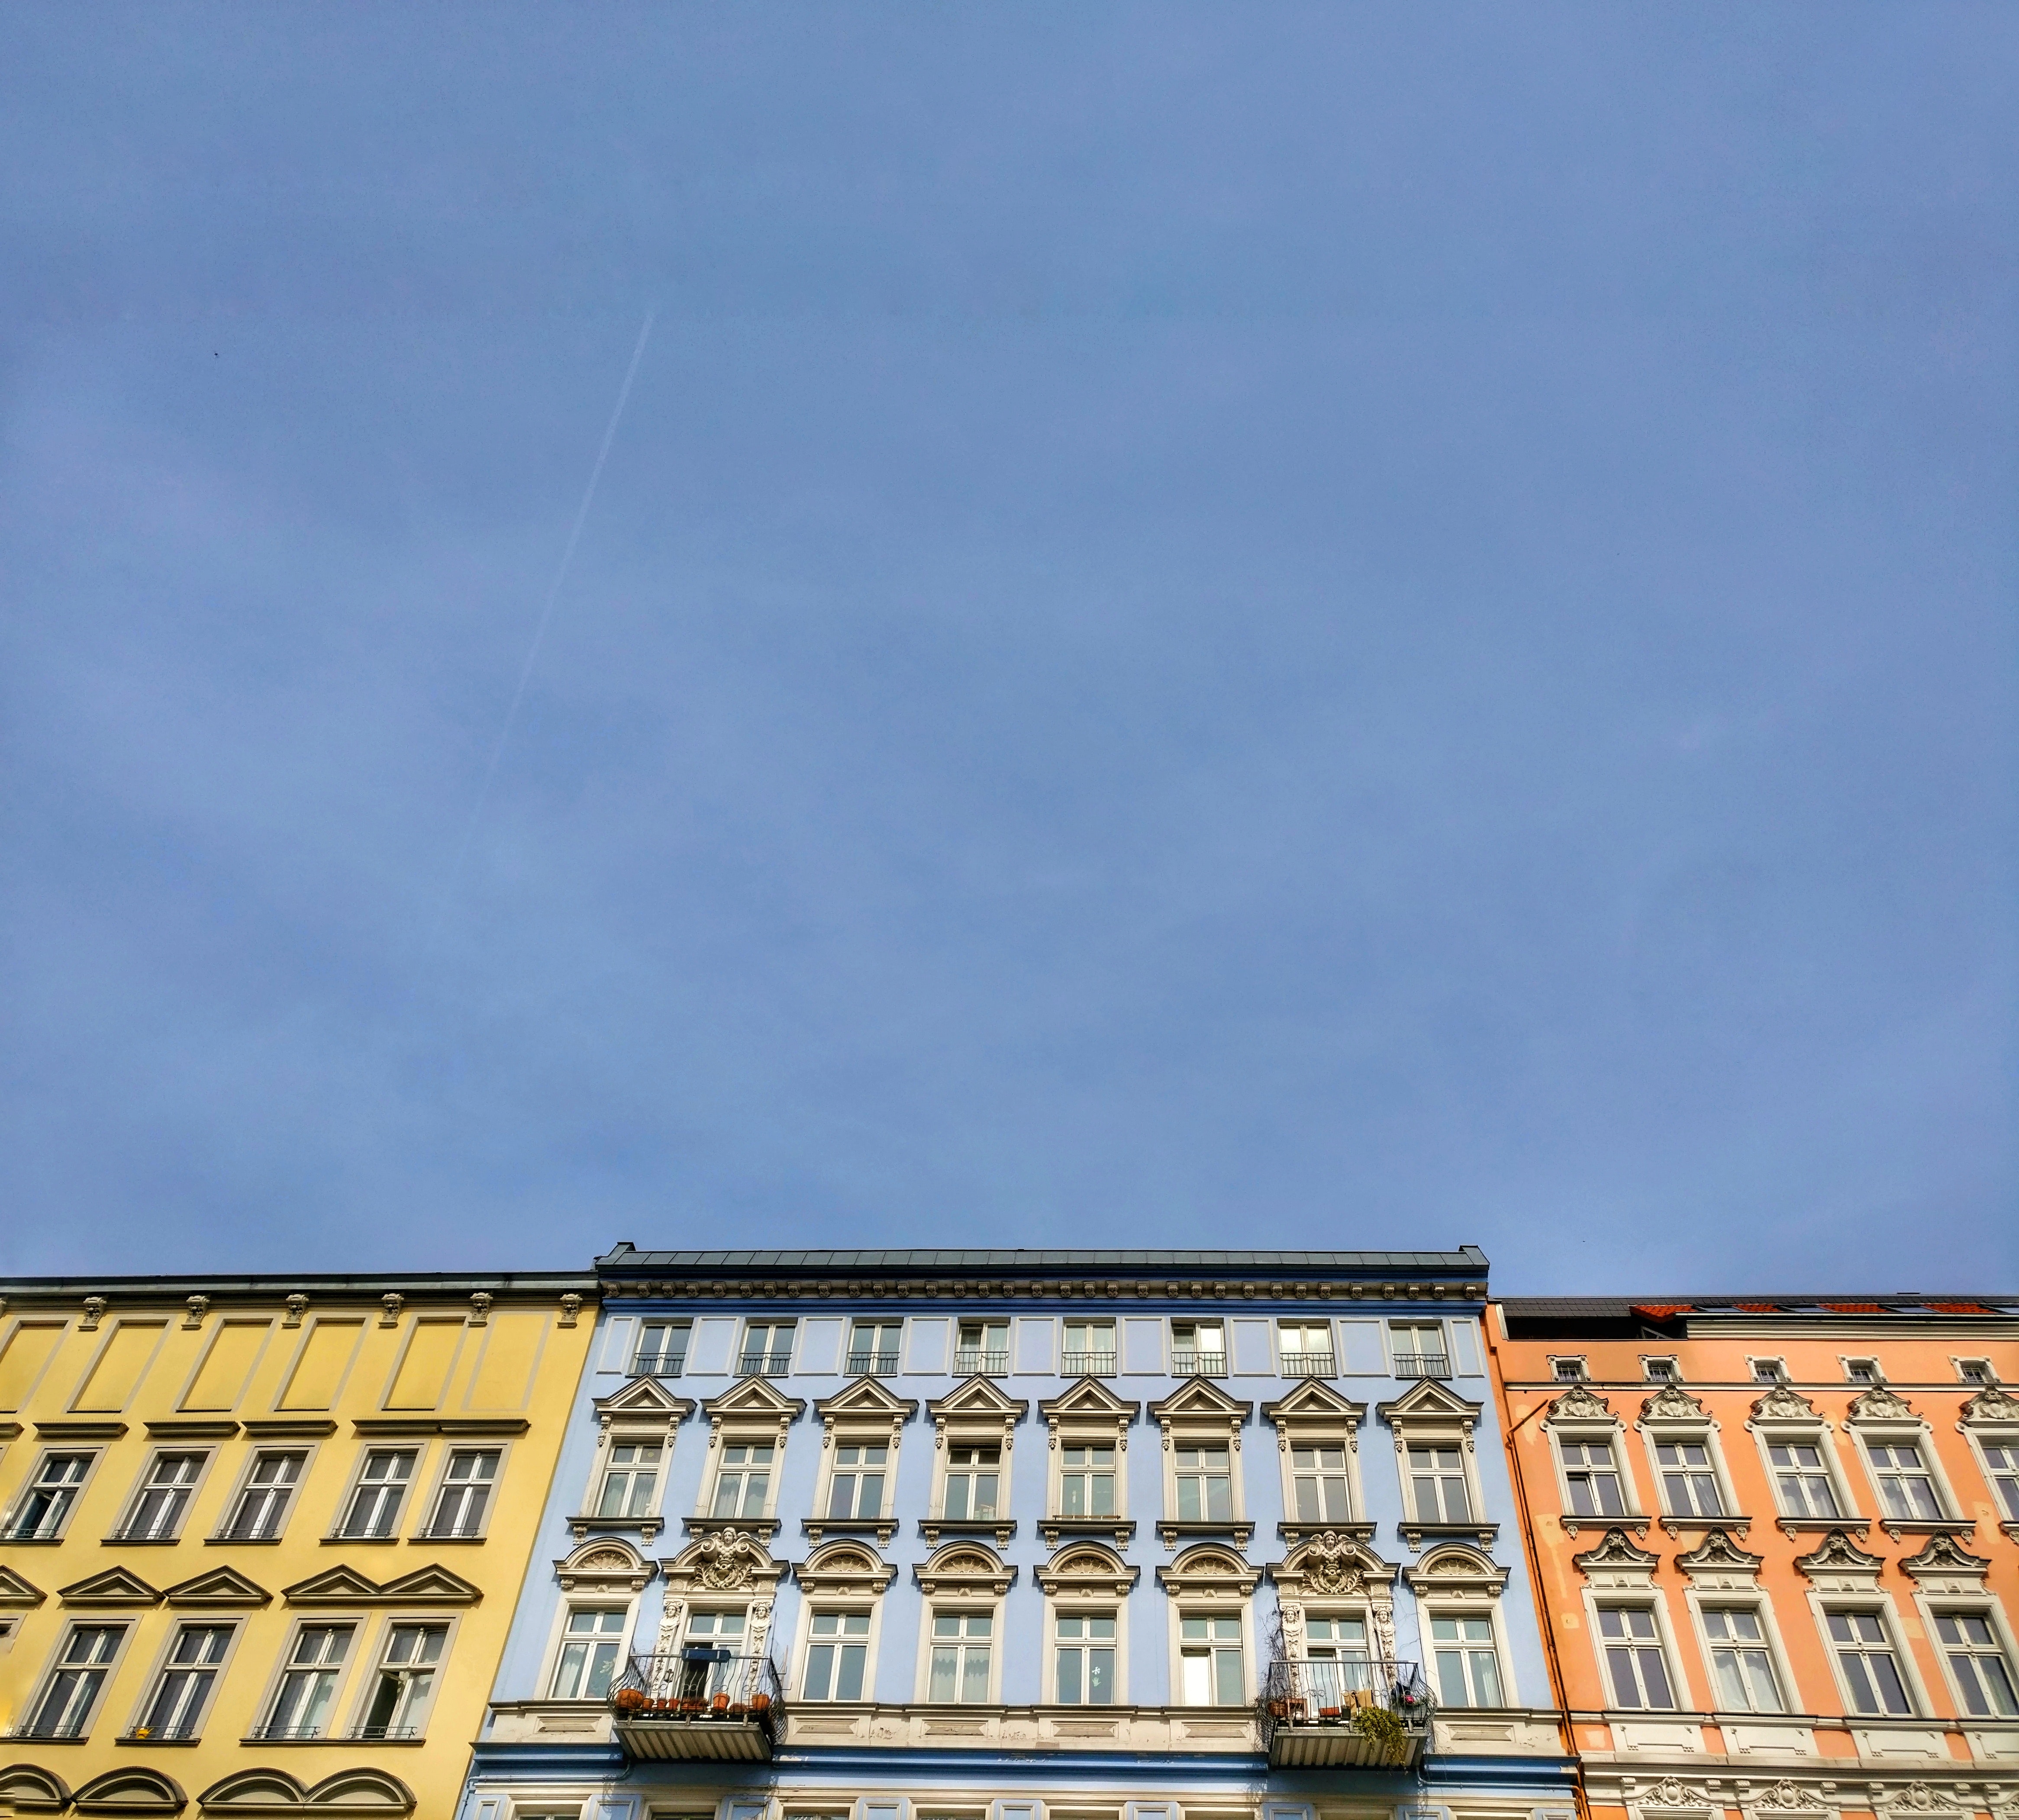
sky, architecture, building, daytime, landmark, urban area, facade, town, yellow, city, cloud, roof, tree, house, metropolitan area, window, apartment, metropolis, tower block, residential area, symmetry, metal